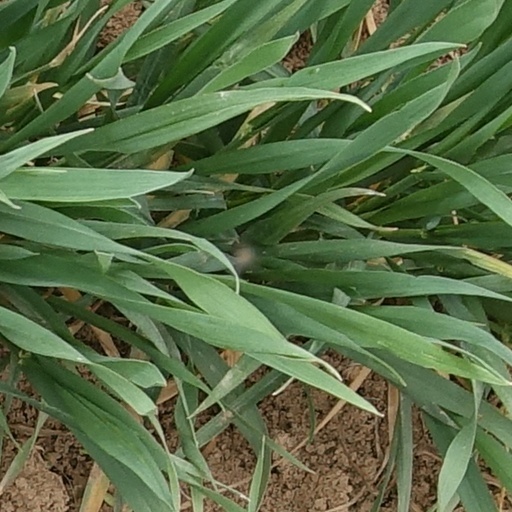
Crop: wheat